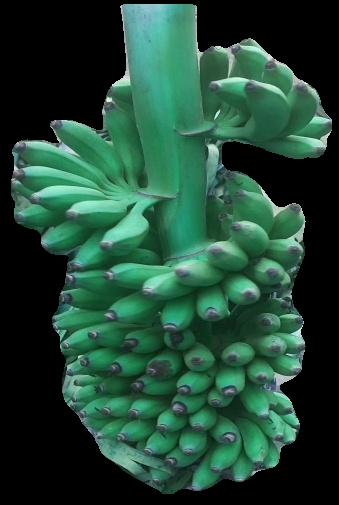
Variety: elakki-bale
Grade: grade1